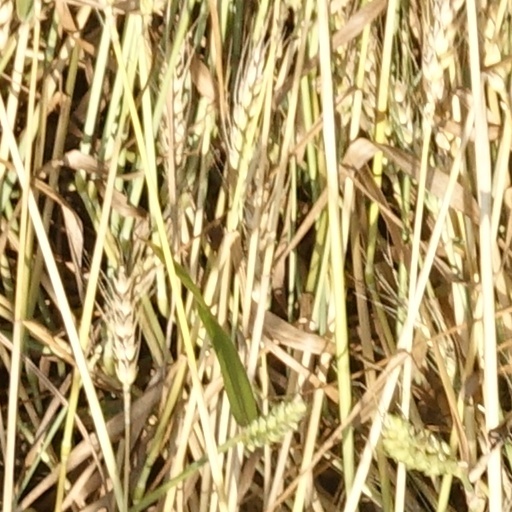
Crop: wheat